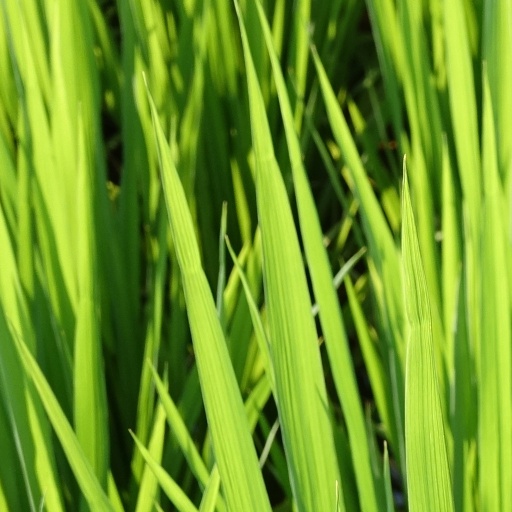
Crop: rice